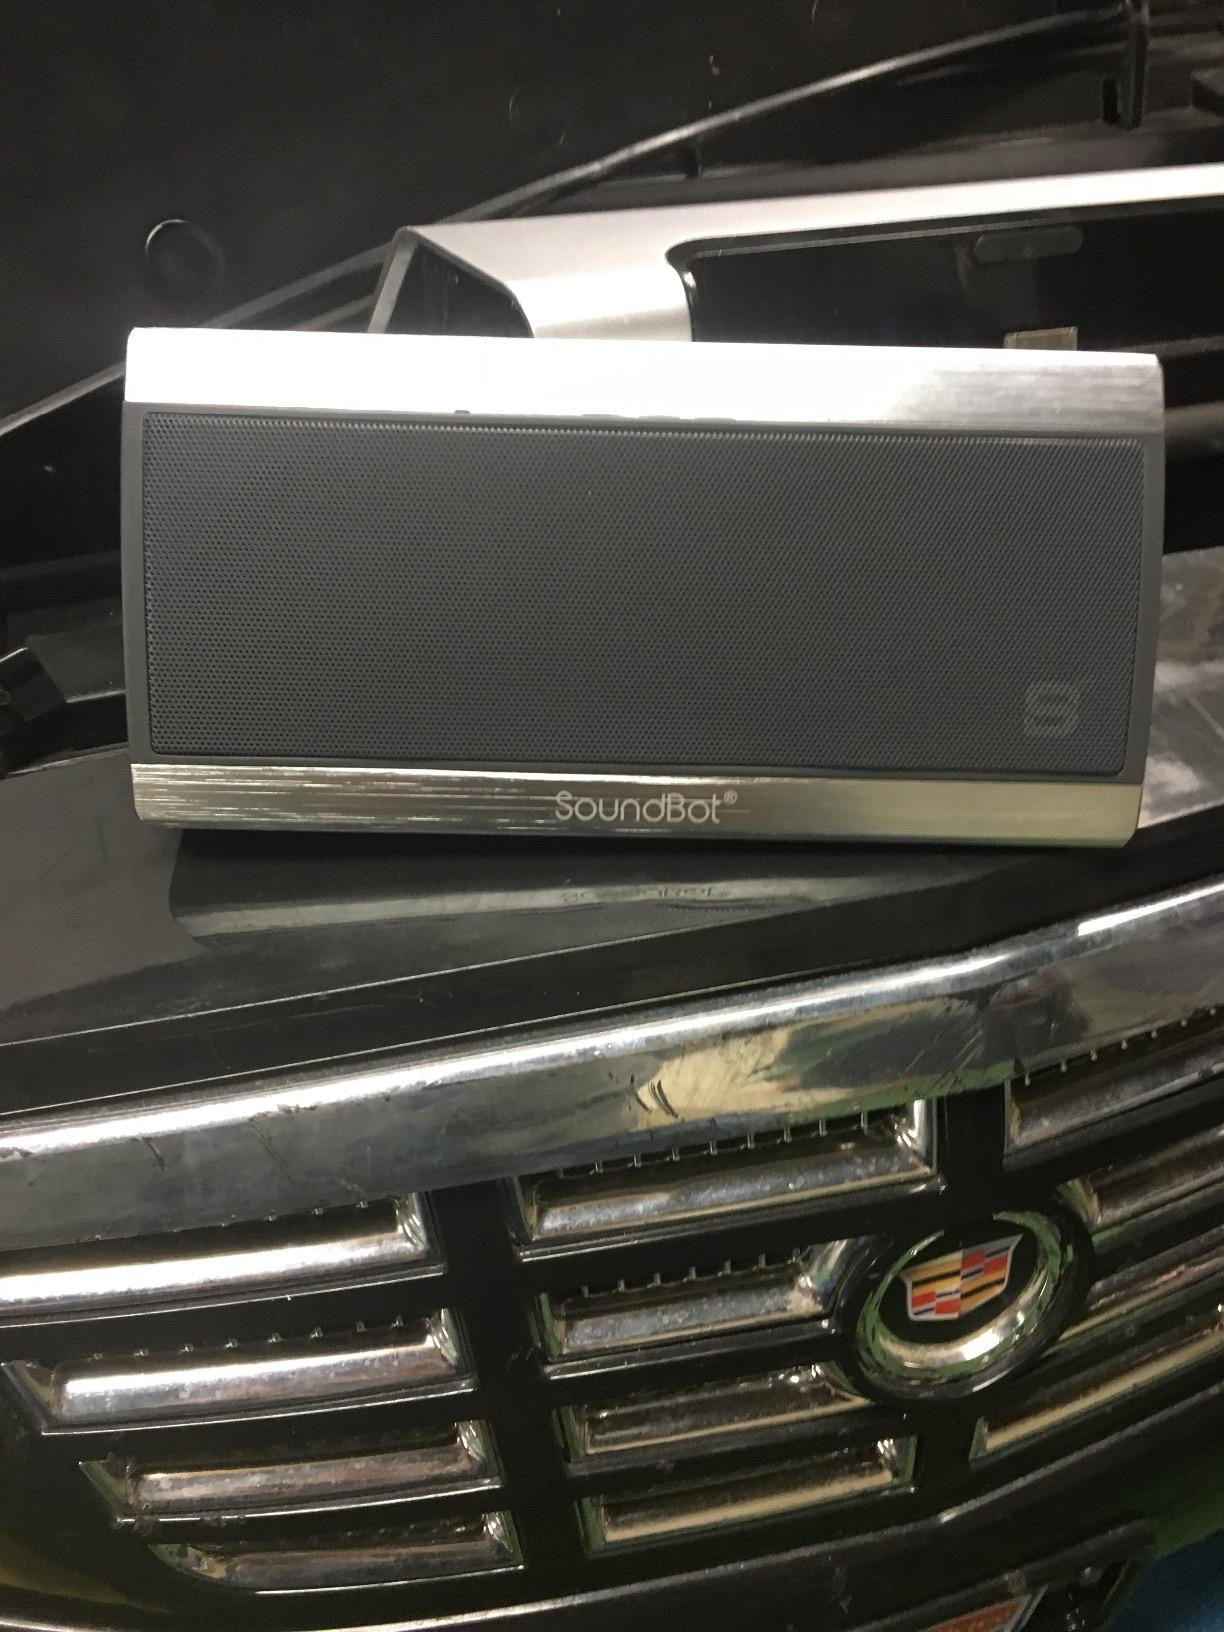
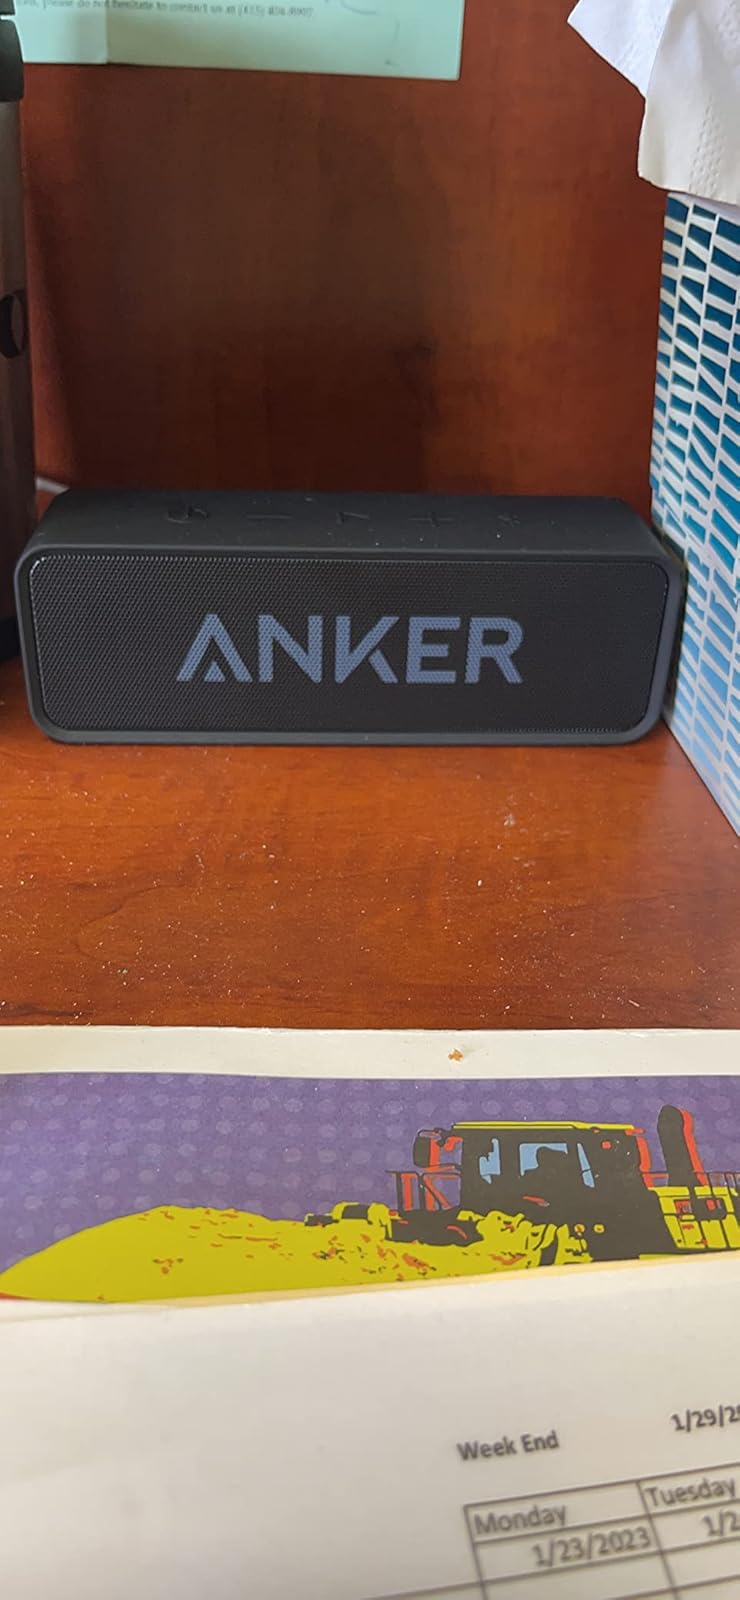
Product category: speaker
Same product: no